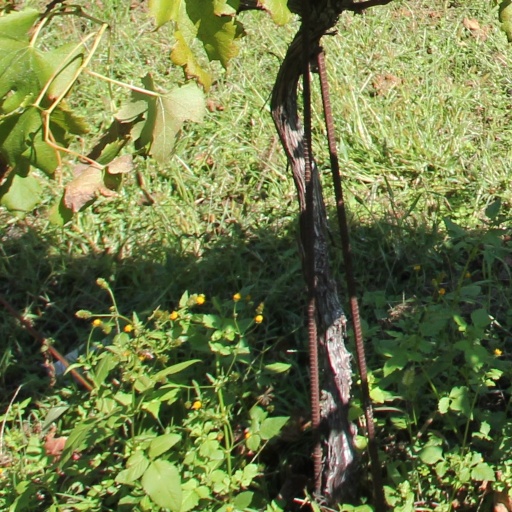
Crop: grape